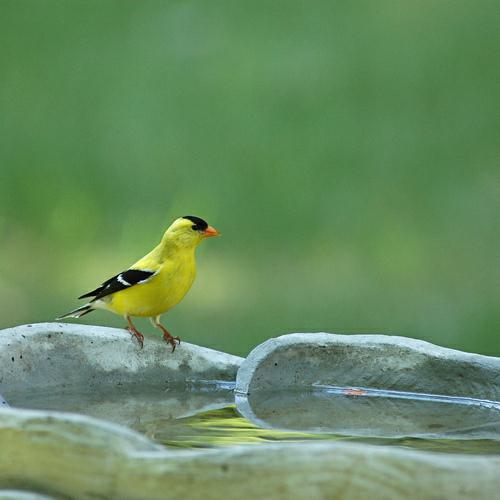
A photo of a american goldfinch